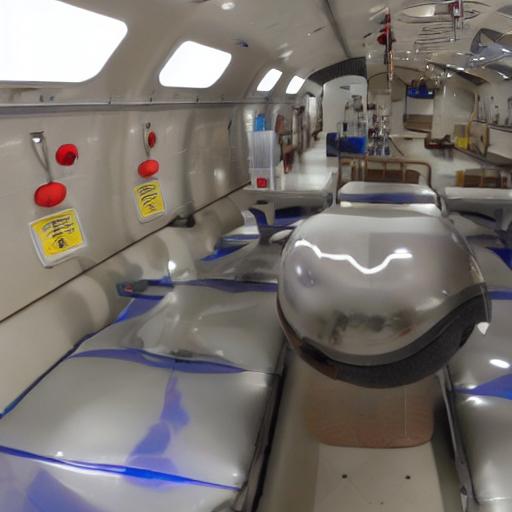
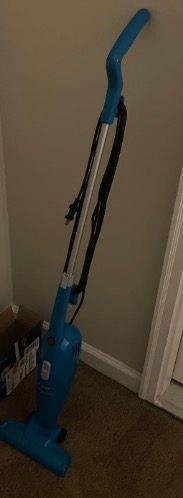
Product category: items_vacuum
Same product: no